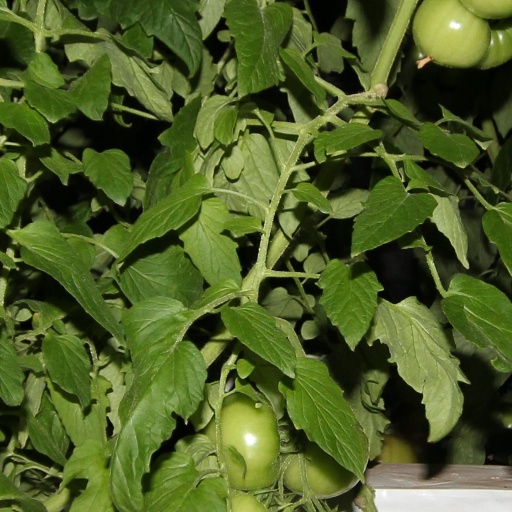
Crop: tomato